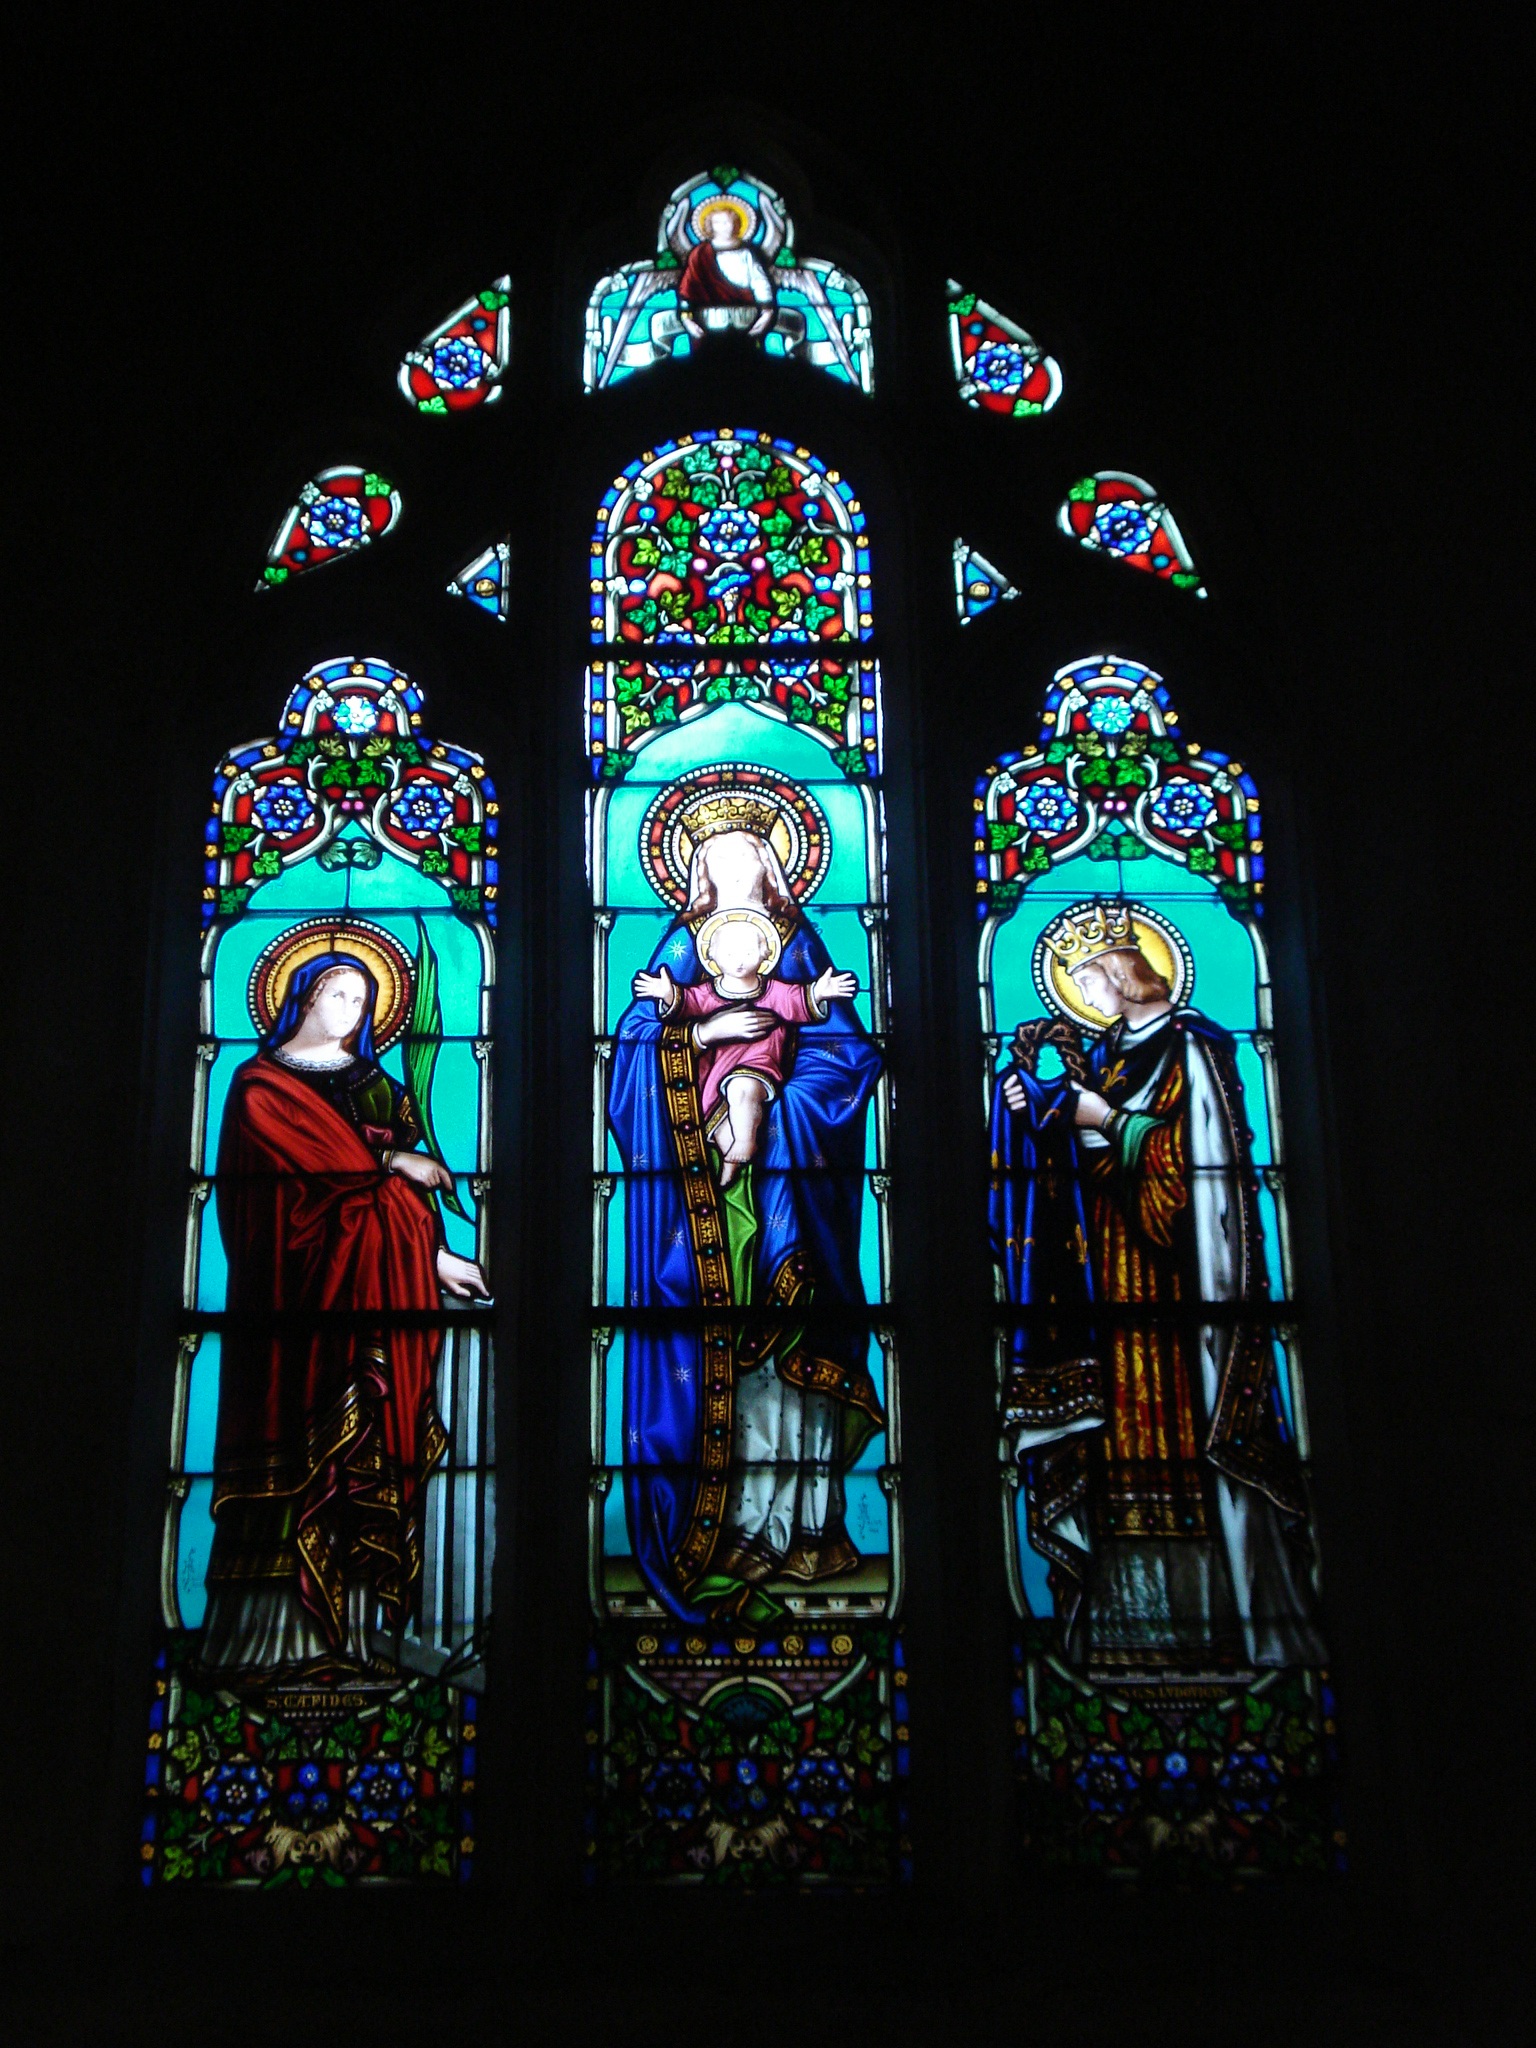
light, architecture, window, glass, color, religion, church, cathedral, material, stained glass, symmetry, saint, basilica, sainte, transparency